Anfield

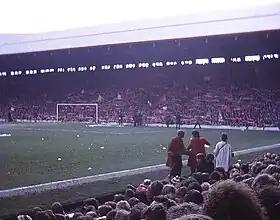
The Kop in 1974, before the Taylor Report recommended standing areas in football grounds be outlawed following the Hillsborough disaster in 1989.

Liverpool's first Football League match at Anfield was played on 9 September 1893, against Lincoln City. Liverpool won 4–0 in front of 5,000 spectators. A new stand capable of holding 3,000 spectators was constructed in 1895 on the site of the present Main Stand. Designed by architect Archibald Leitch, the stand had a distinctive red and white gable, and was similar to the main stand at Newcastle United's ground St James' Park. Another stand was constructed at the Anfield Road end in 1903, built from timber and corrugated iron. After Liverpool had won their second League championship in 1906, a new stand was built along the Walton Breck Road. Local journalist Ernest Edwards, who was the sports editor of newspapers the "Liverpool Daily Post" and "Echo", named it the Spion Kop; it was named after a famous hill in South Africa where a local regiment had suffered heavy losses during the Boer War in 1900. More than 300 men had died, many of them from Liverpool, as the British army attempted to capture the strategic hilltop. Around the same period a stand was also built along Kemlyn Road.